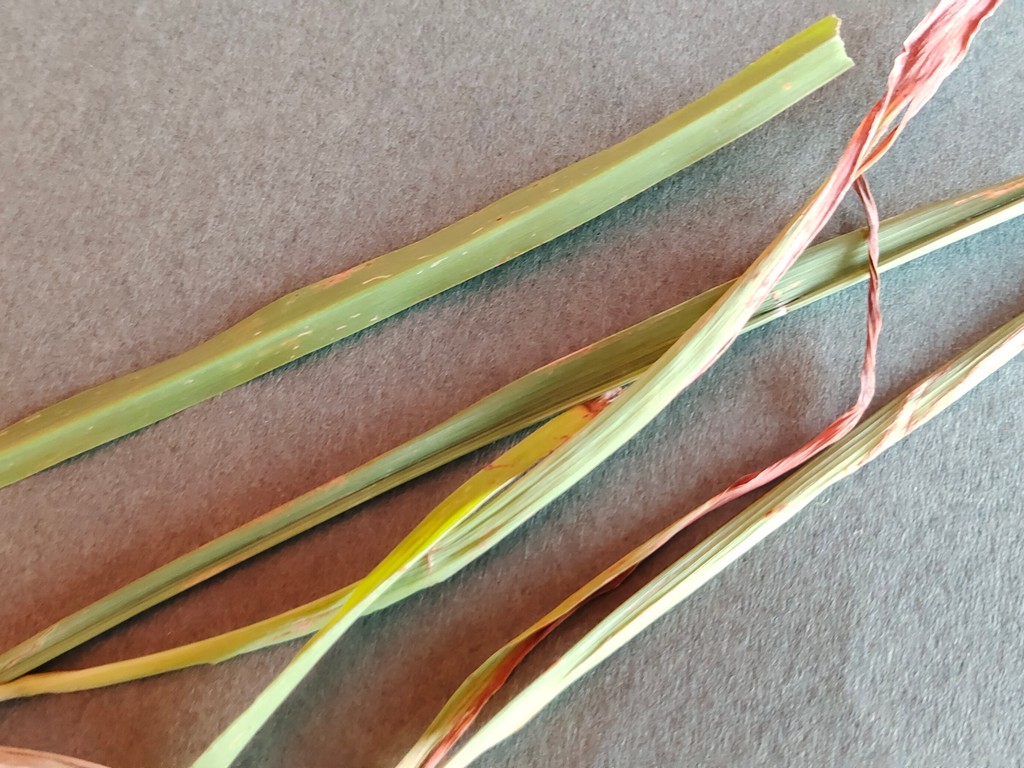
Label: Unhealthy